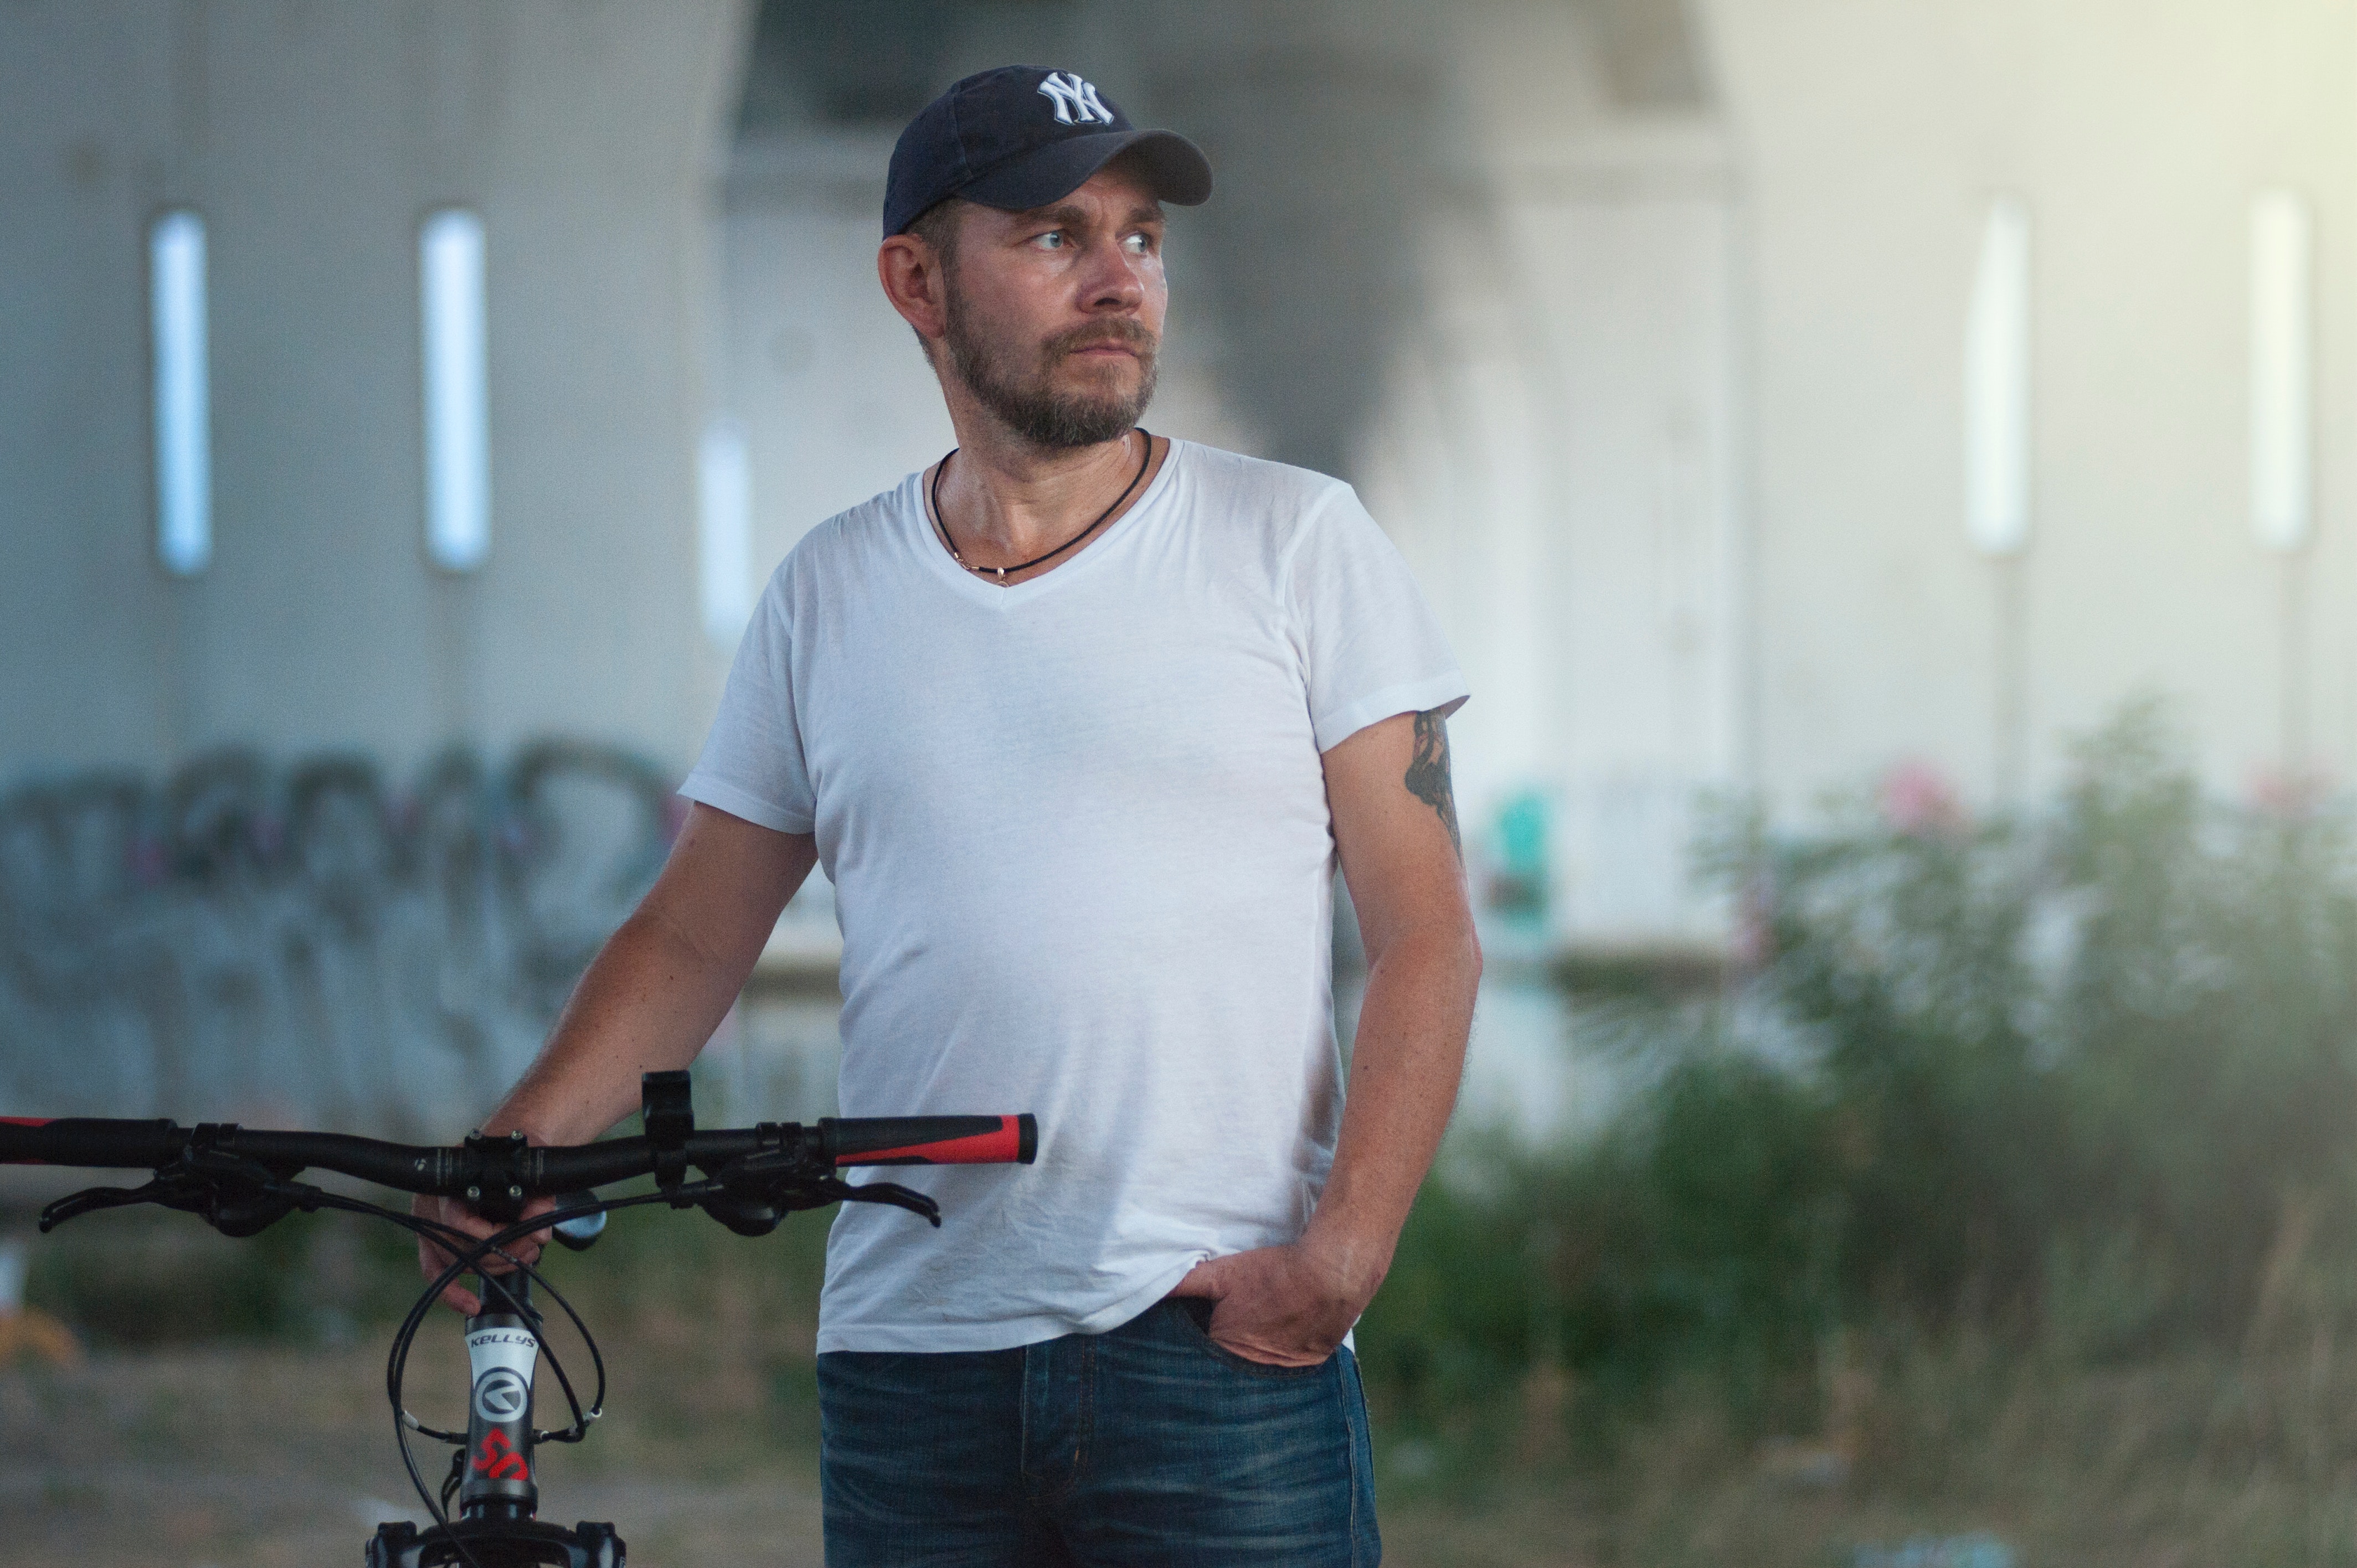
bicycle, vehicle, cycling, recreation, mountain bike, bmx bike, t shirt, cycle sport, bicycle motocross, road bicycle